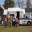
Label: ambulance